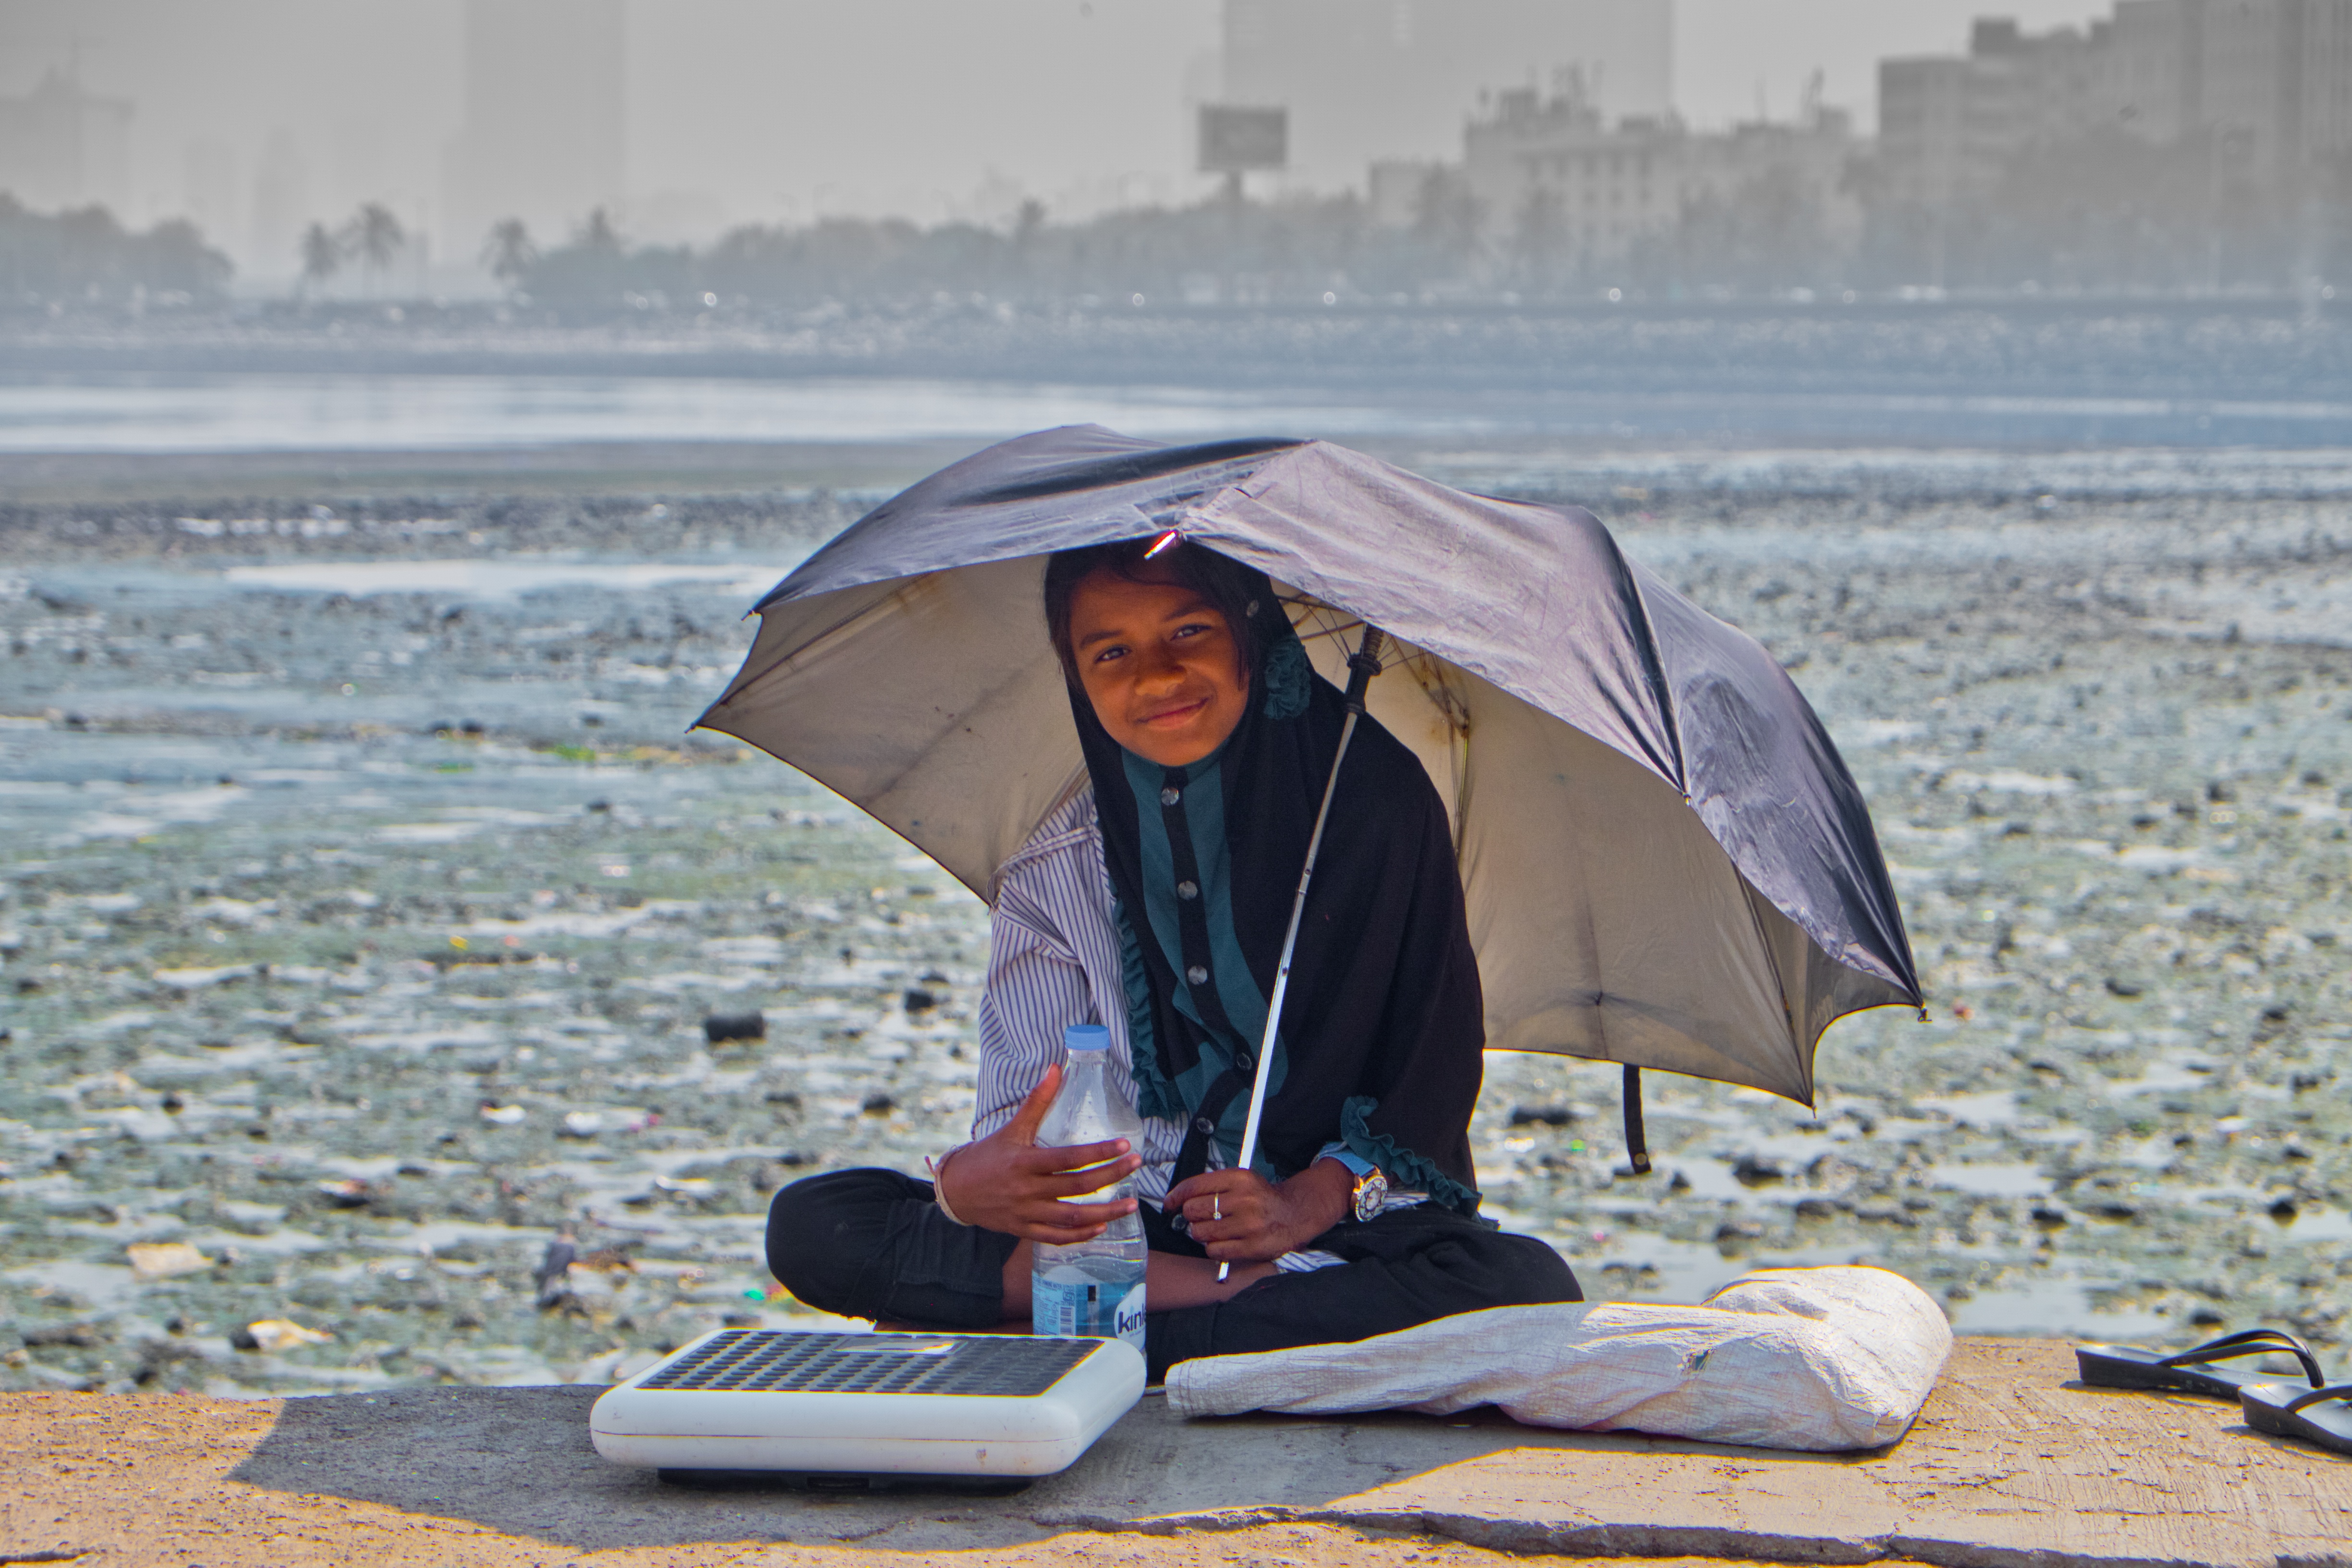
work, winter, girl, wind, city, cityscape, umbrella, sitting, weather, clothing, season, laugh, poverty, india, indian, mumbai, beggar, fashion accessory, human positions